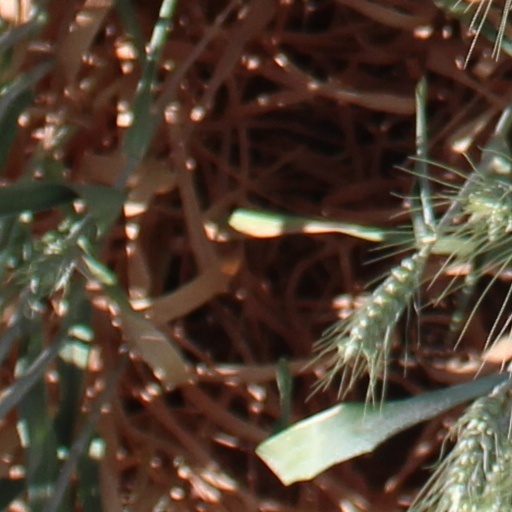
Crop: wheat